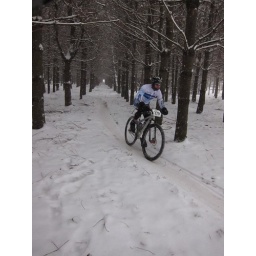
Winter mountain bike racing in Leesburg, VA